Sixty-six (card game)

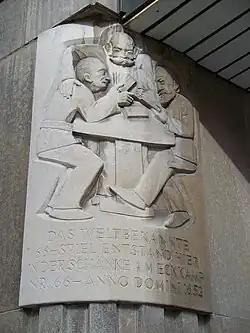
Plaque in Paderborn commemorating the purported first game of sixty-six in the pub at Eckkamp No. 66 1652. The pub no longer exists; the present address is Kamp 17

The ancestor of sixty-six is the German game of Mariage, which was first recorded in 1715 under the name Mariagen-Spiel "despite claims for its invention at Paderborn, Westphalia, in 1652". Although there is a commemorative plaque in Paderborn at "Kamp 17" stating that the "world famous game of Sixty-Six was invented here in the pub at No. 66, "Am Eckkamp" in 1652", the conclusion of a 1960 investigation was that the story was probably a 19th century invention.